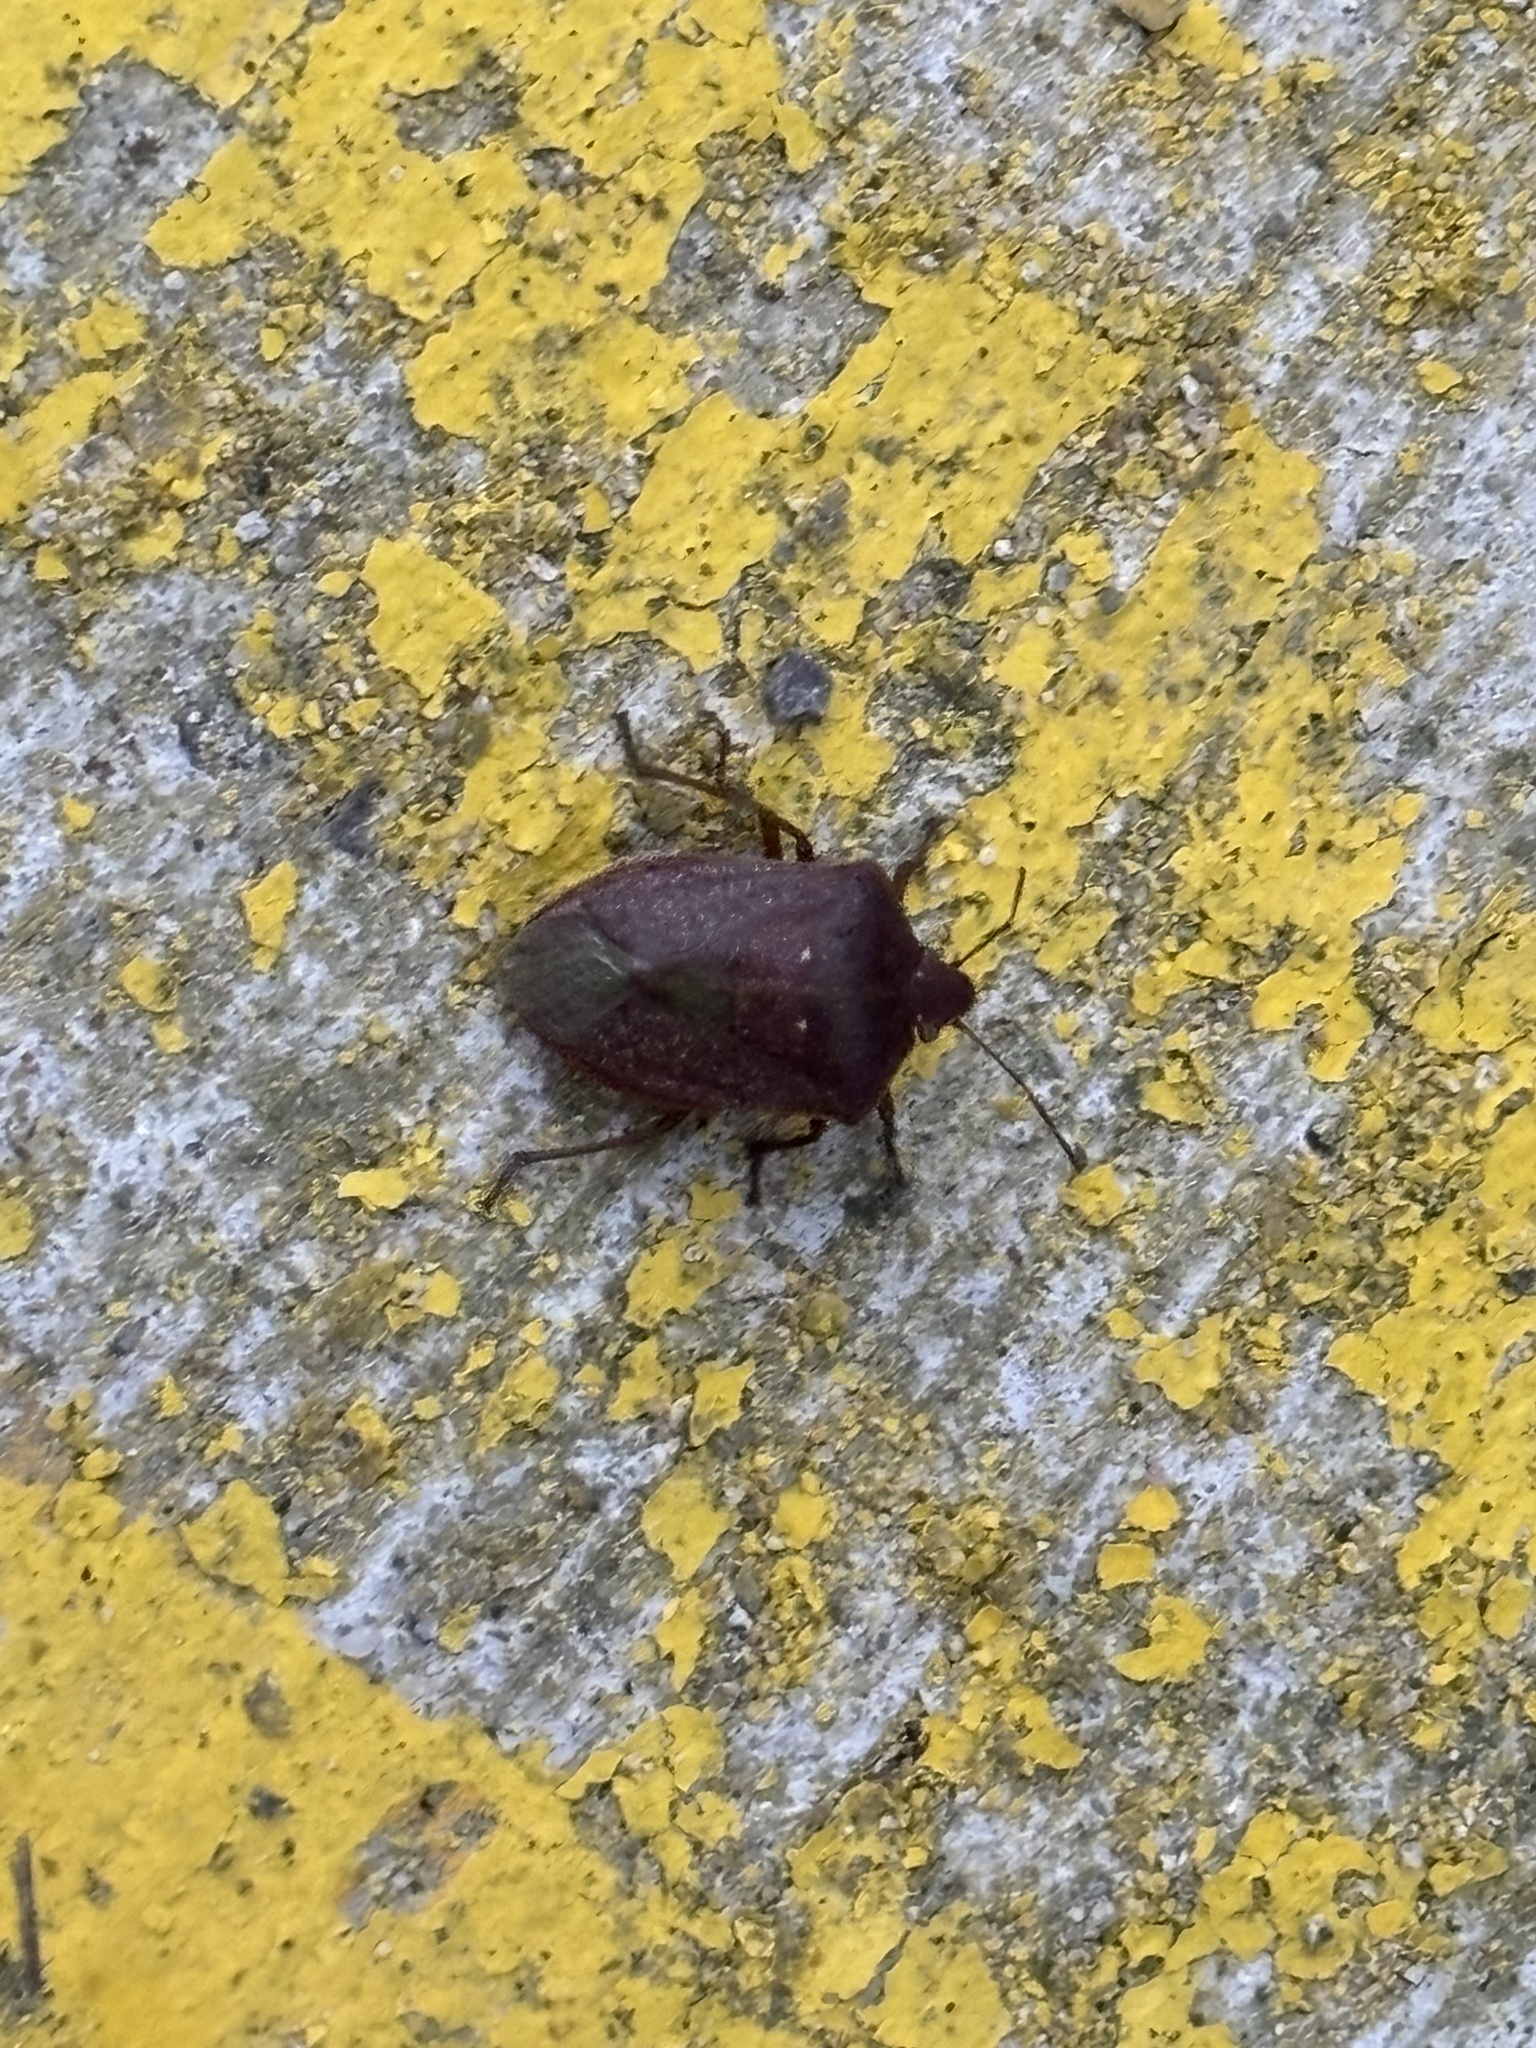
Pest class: stink_bug